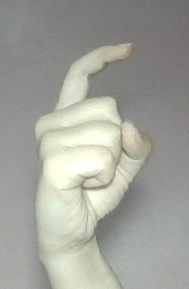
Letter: ra